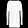
Label: Pullover